Reigate Priory

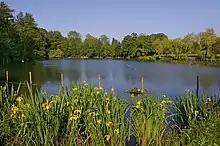
Former fish pond in Priory Park, restored in 2007

The priory was built to the south of the modern town centre, close to the Wray stream, a tributary of the Wallace Brook, and a series of fish ponds was constructed in the grounds. Although the exact layout is uncertain, the buildings are thought to have been arranged around a central square cloister, with the church on the north side and the refectory on the south. It is thought that the priory was constructed of the local Reigate Stone and part of the walls of the church are incorporated into those of the present school hall. There was a gatehouse to the west and excavations in 1993, suggest that there was a guesthouse or infirmary to the north.